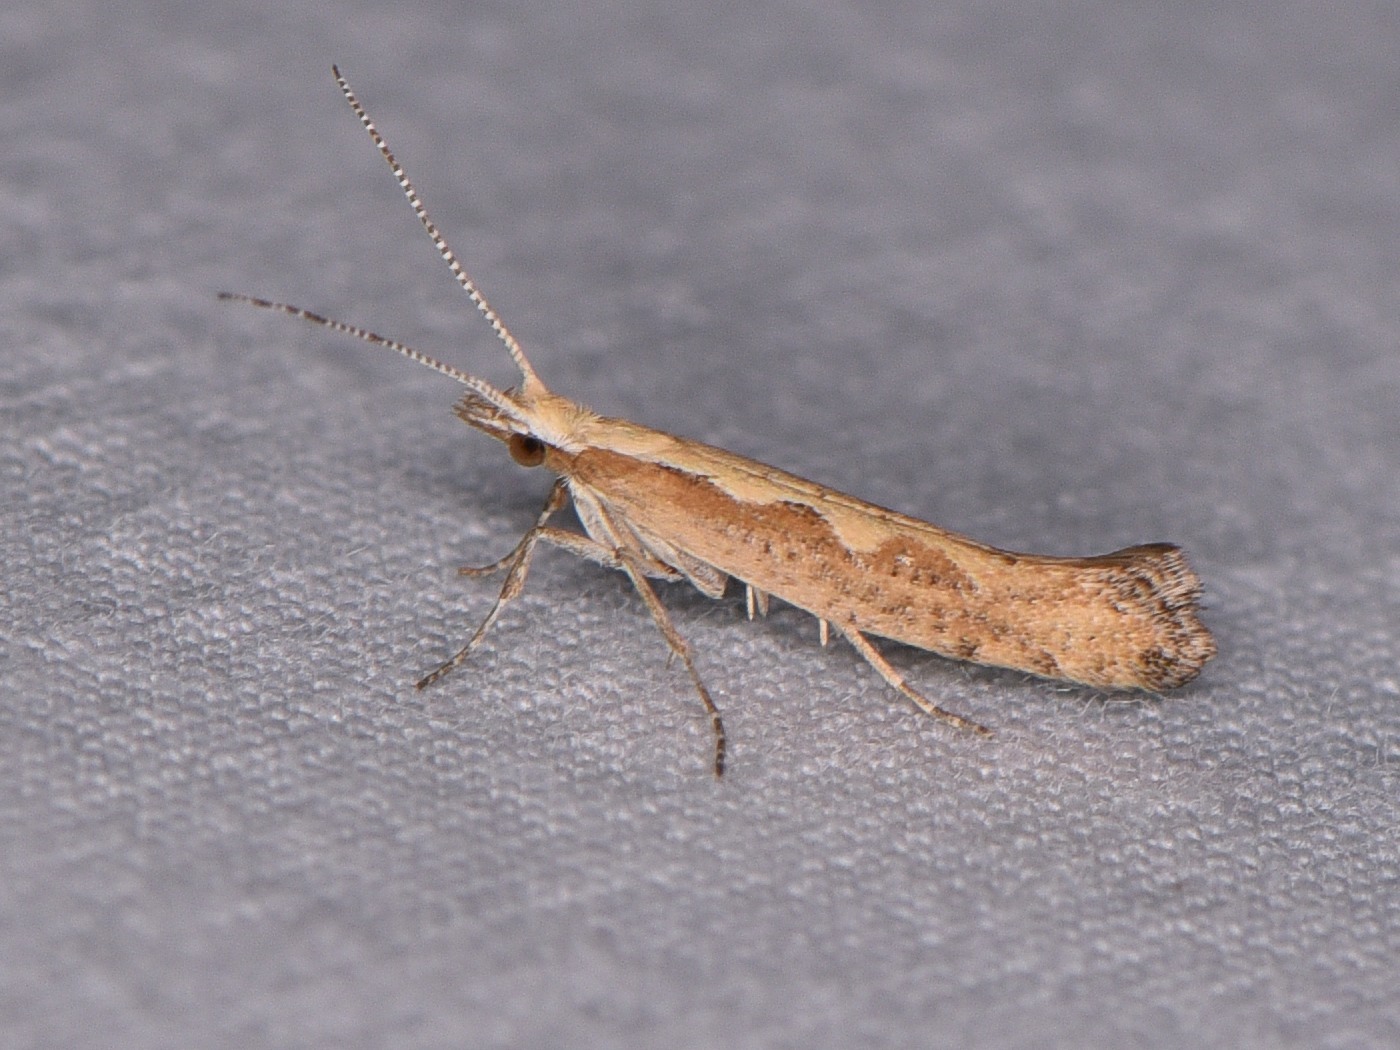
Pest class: diamondback_moth